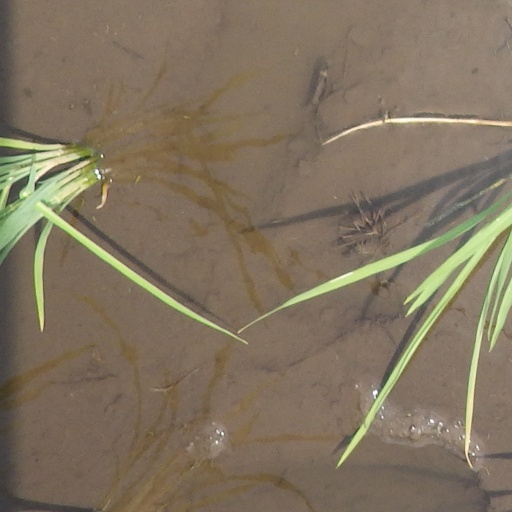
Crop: rice